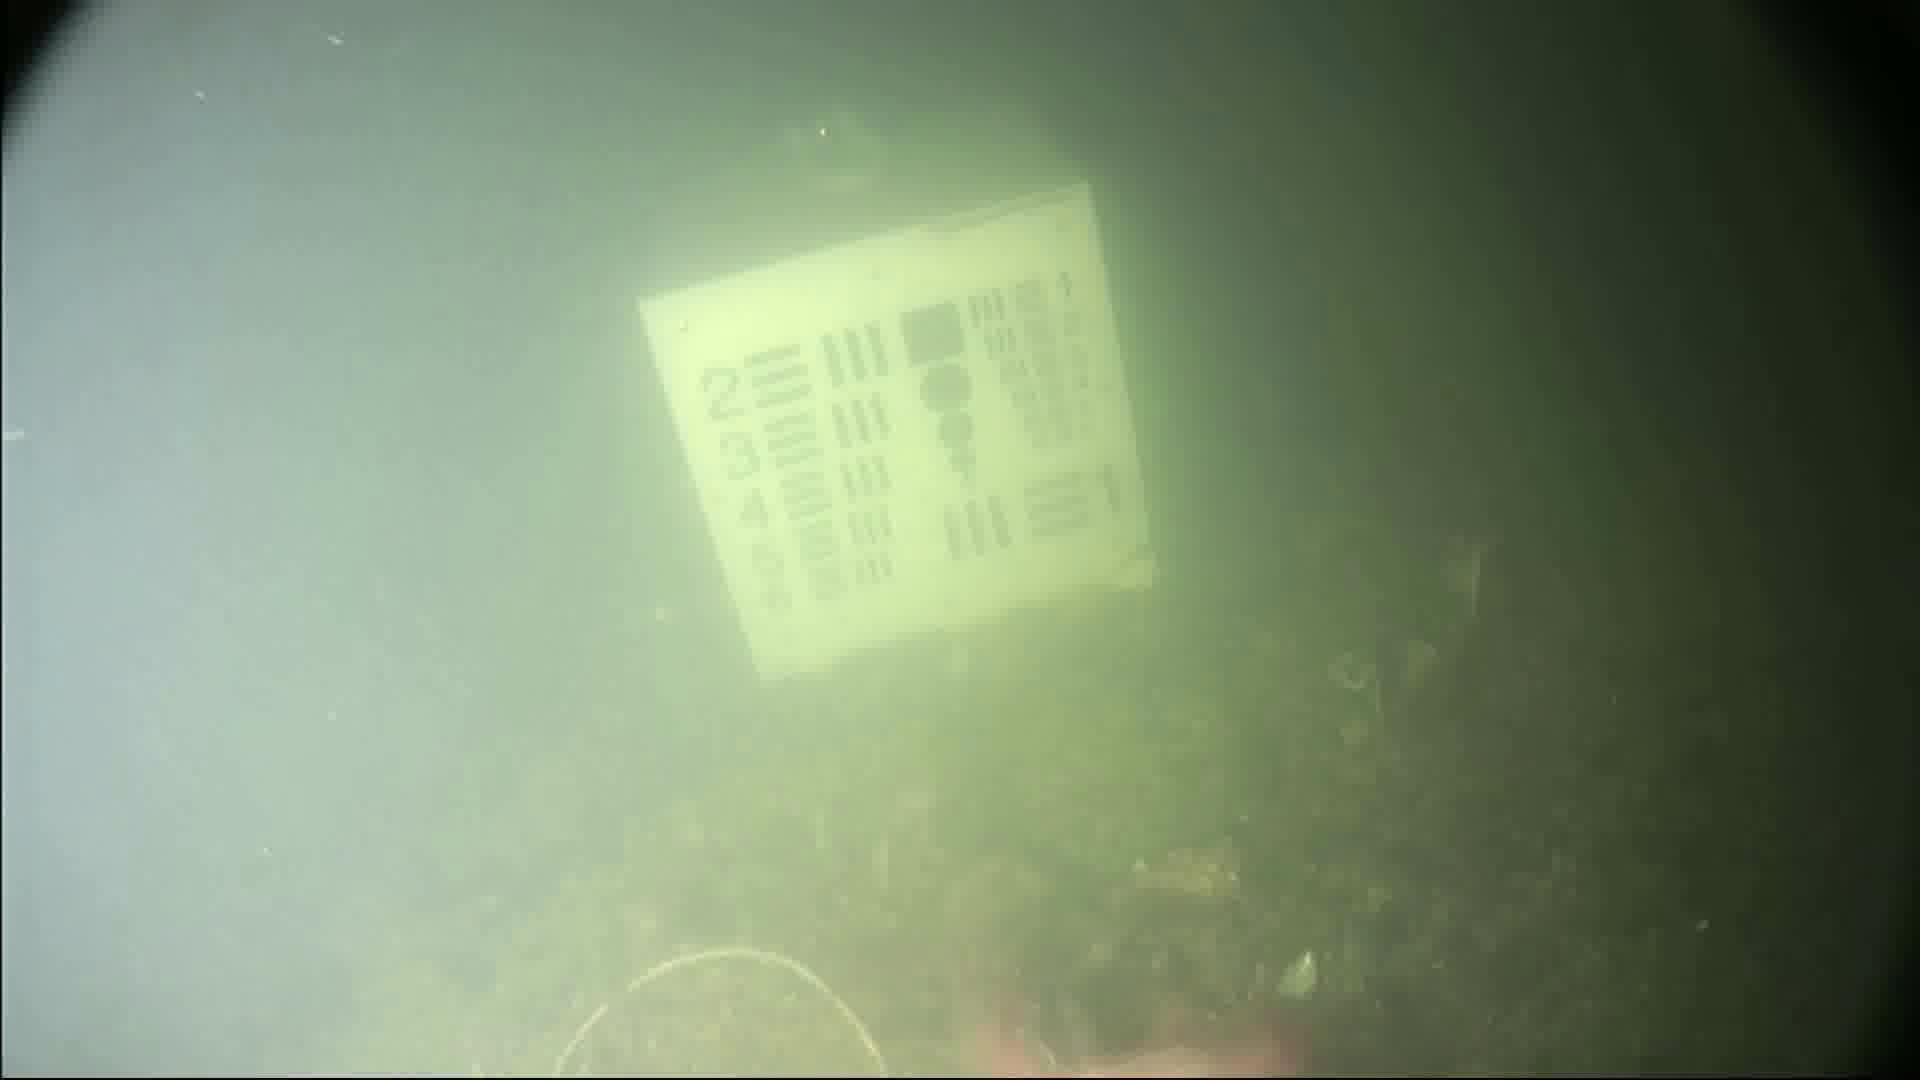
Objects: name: fish